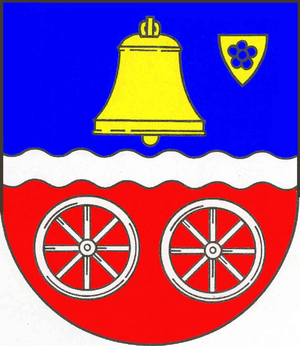
Lütjensee
Coat of arms of Lütjensee
Lütjensee er en kommune og by i det nordlige Tyskland, beliggende i Amt Trittau under Kreis Stormarn. Kreis Stormarn ligger i den sydøstlige del af delstaten Slesvig-Holsten.